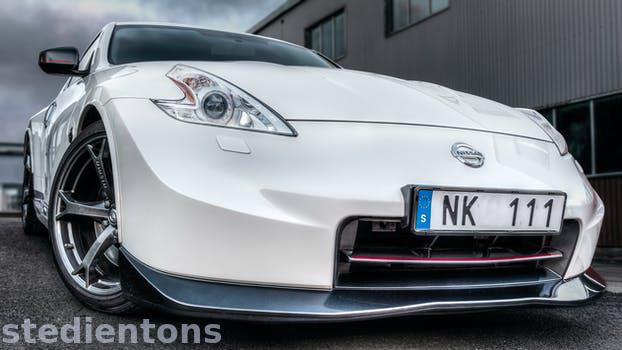
Label: Watermark